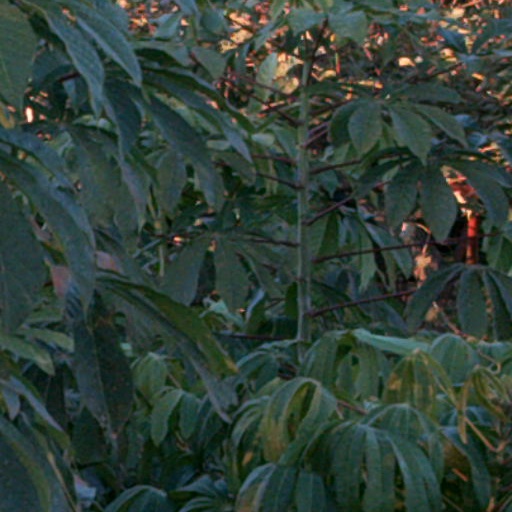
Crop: cassava